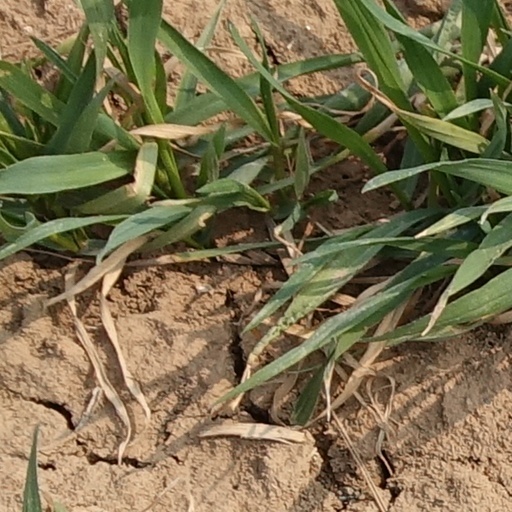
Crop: wheat